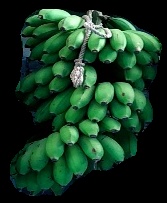
Variety: rasbale
Grade: grade2